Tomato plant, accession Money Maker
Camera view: vertical (180 deg); turntable rotation: 300 degrees
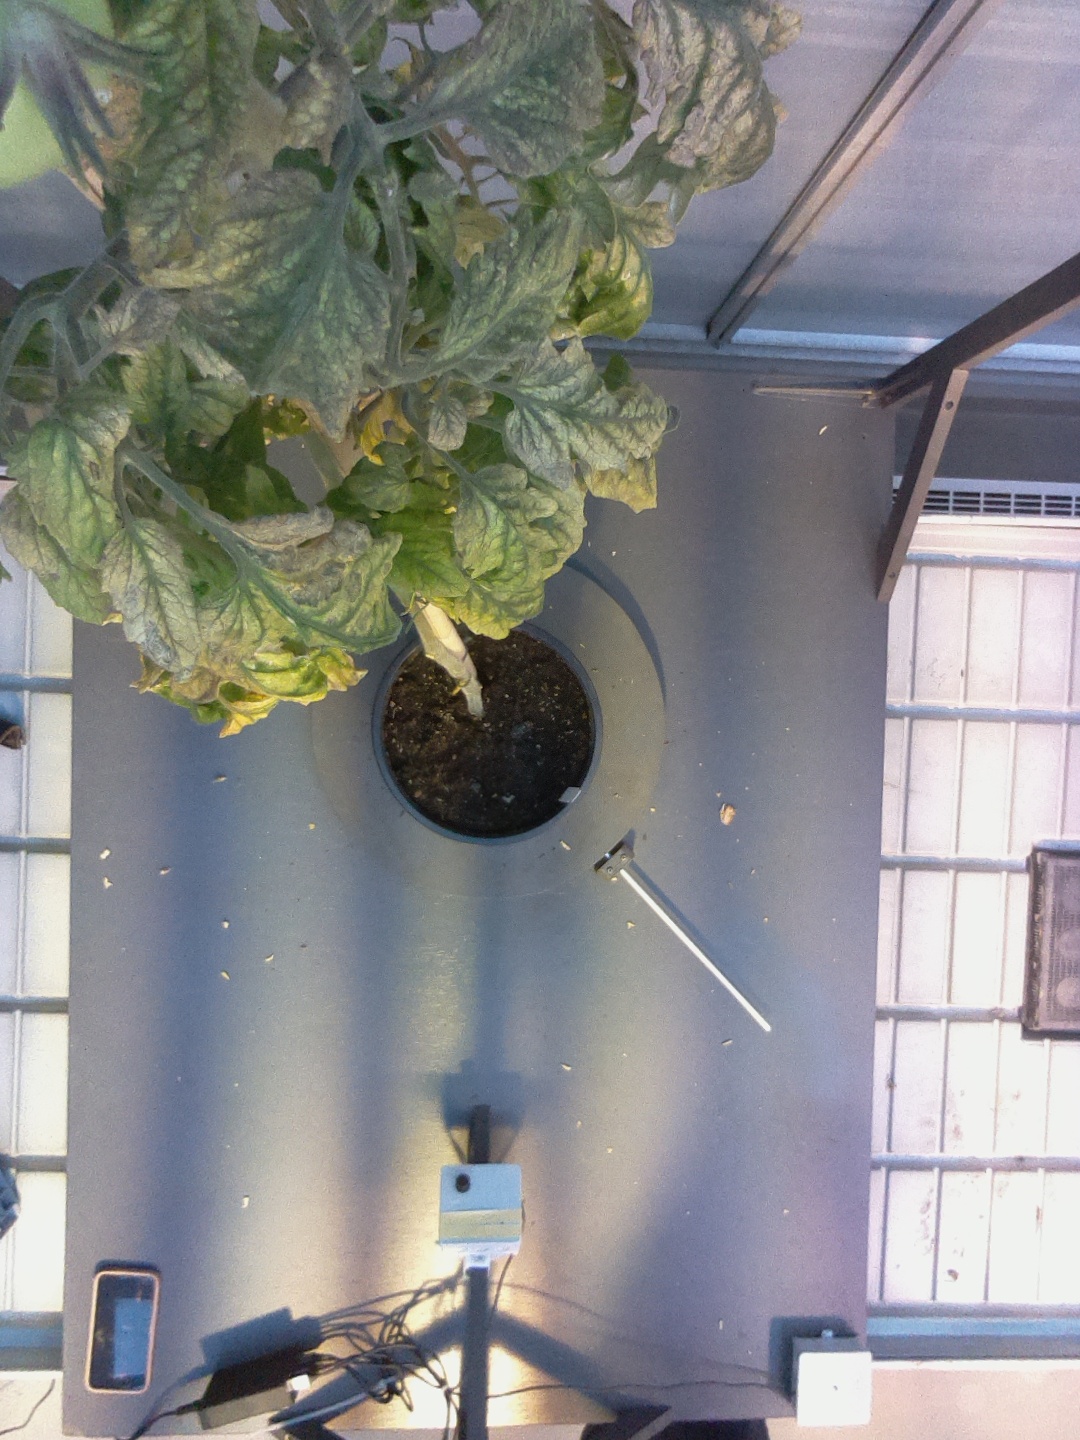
BBCH growth stage 82: 20%-30% of fruits show typical fully ripe color